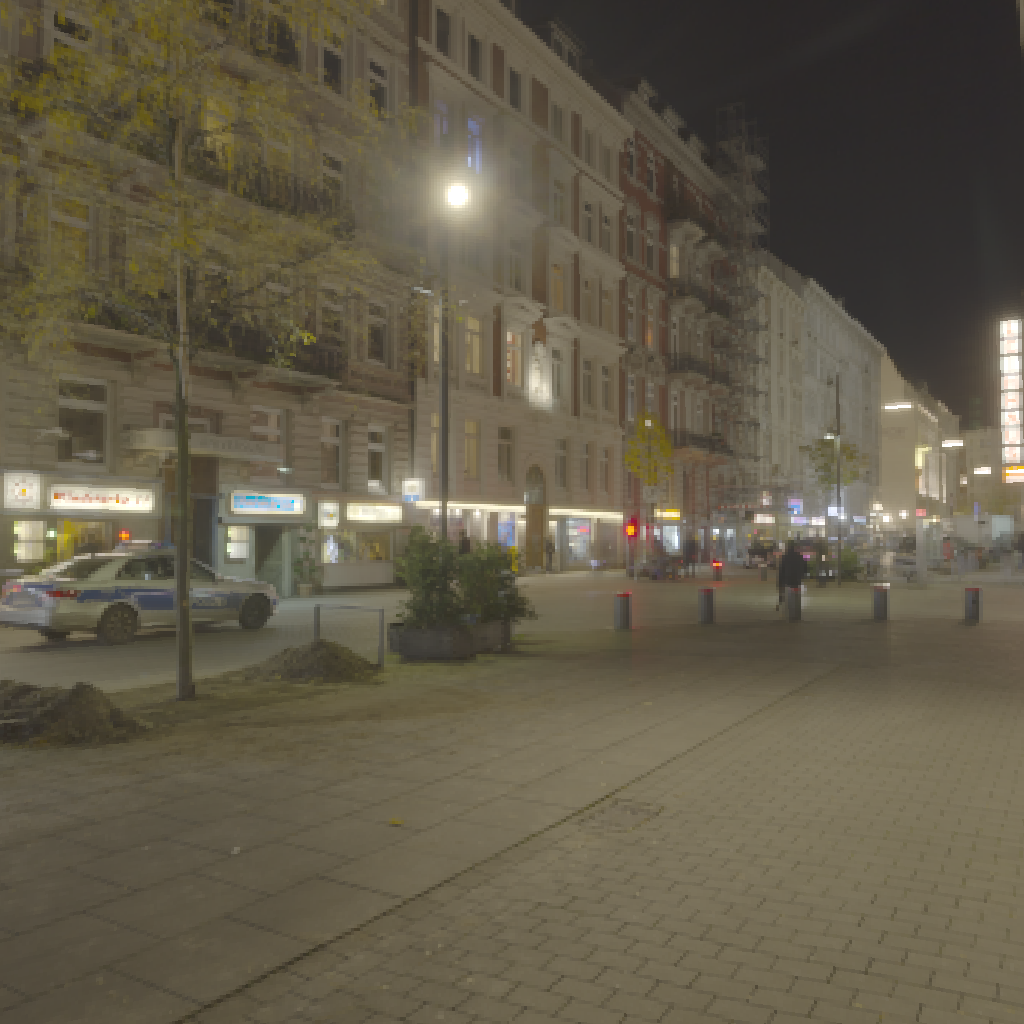
scene-linear HDR photo, Hansaplatz, outdoor, with visible sun, tree, shop, building, city, police, urban, night, clear, high contrast, artificial light, high dynamic range, physically based lighting